Education in Romania

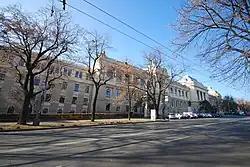
University of Iași (Alexandru Ioan Cuza University)

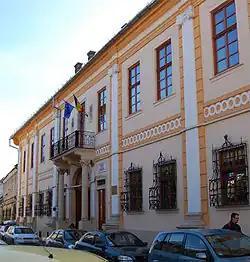
Tholdalagy-Korda Palace, the headquarters of technical administration of the Babeș-Bolyai University, in Cluj-Napoca

At the end of the 8th grade (usually corresponding to age 14 or 15) a nationwide test is taken by all students called "Evaluarea Națională" (The National Test) also known as "Examen de Capacitate" (Capacity Exam) and can be taken only once, in June. The subjects are Romanian Language and Literature and Mathematics (and additionally the language of the school for ethnic minority schools or classes and for bi-lingual schools). Many high schools provide classes with intensive study of a foreign language, such as English, French, German or Spanish; a two-part examination (Grammar/Vocabulary and Speaking) is required for them. The passing mark is 5 for each of the exams. The finishing grade (also known as the admission grade) is computed as the average of the grade of each exam. The Mathematics exam has half algebra and half geometry, and the Romanian Language and Literature exam has a section with tasks based on a literary and a nonliterary text, one with grammar exercises and one with a writing task. The exam marks were public, with results lists being placed both in schools and on the Internet until 2020, when the student's names were replaced with examination codes. After the 8th grade, students go to secondary education; since 2020, all four years are compulsory. Various types of vocational schools exist in Romania for students who do not have a sufficiently high grade to enter academic high school, because secondary education is compulsory. Between 2003 and 2010, the main type of such education were Schools of Crafts and Trades ("Școli de Arte și Meserii"), but these have been abolished. The structure of vocational education is under constant reform, in an attempt to be connected to the work market.